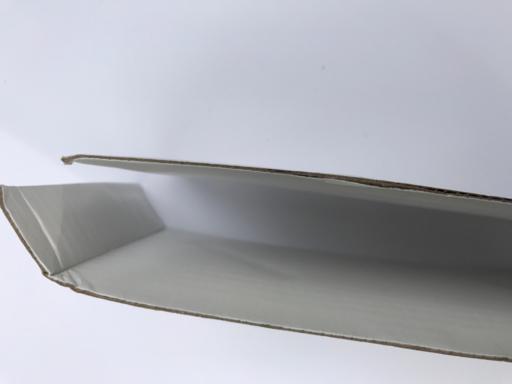
Waste category: cardboard